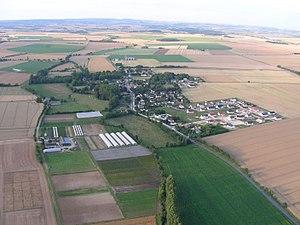
Saint Michel de Volangis (vue du sud)
Saint-Michel-de-Volangis est une commune française située dans le département du Cher en région Centre-Val de Loire.